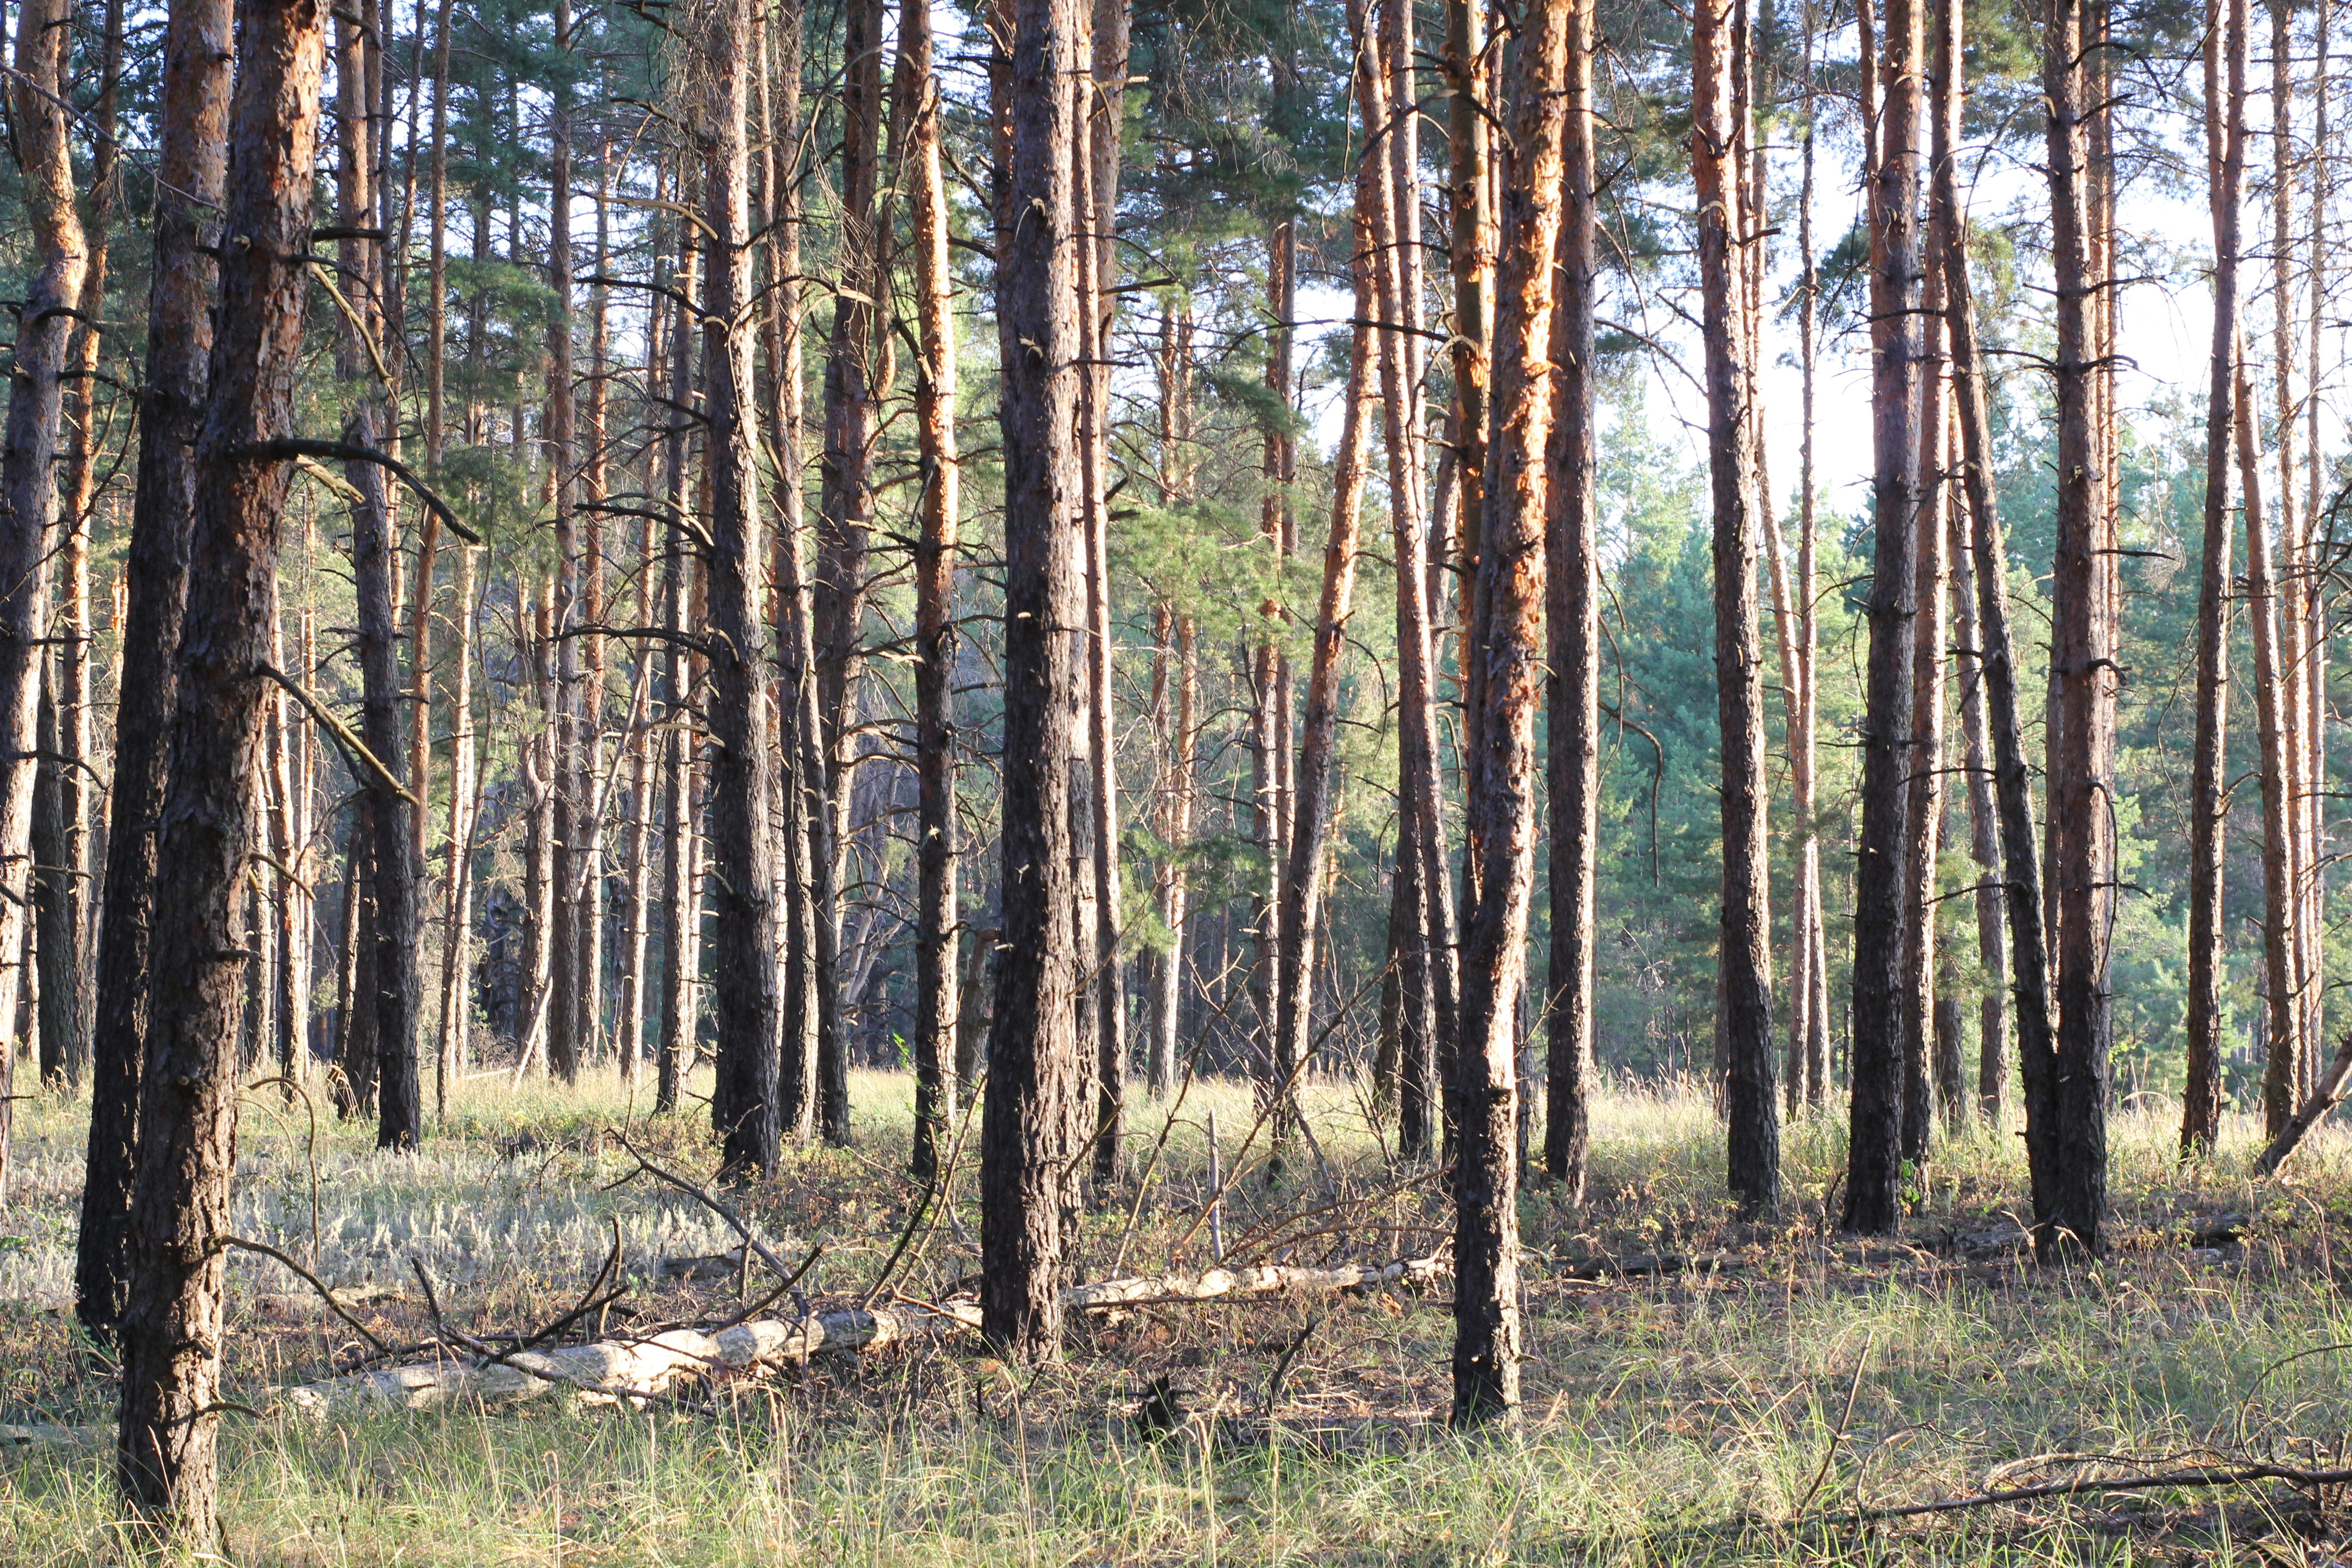
landscape, field, nature, tree, green, grass, pine, forest, trees, sunrise, sun, leaves, ecosystem, woodland, temperate broadleaf and mixed forest, spruce fir forest, temperate coniferous forest, grove, northern hardwood forest concept, nature reserve, tropical and subtropical coniferous forests, old growth forest, biome, trunk, wood, riparian forest, deciduous, birch, shrubland